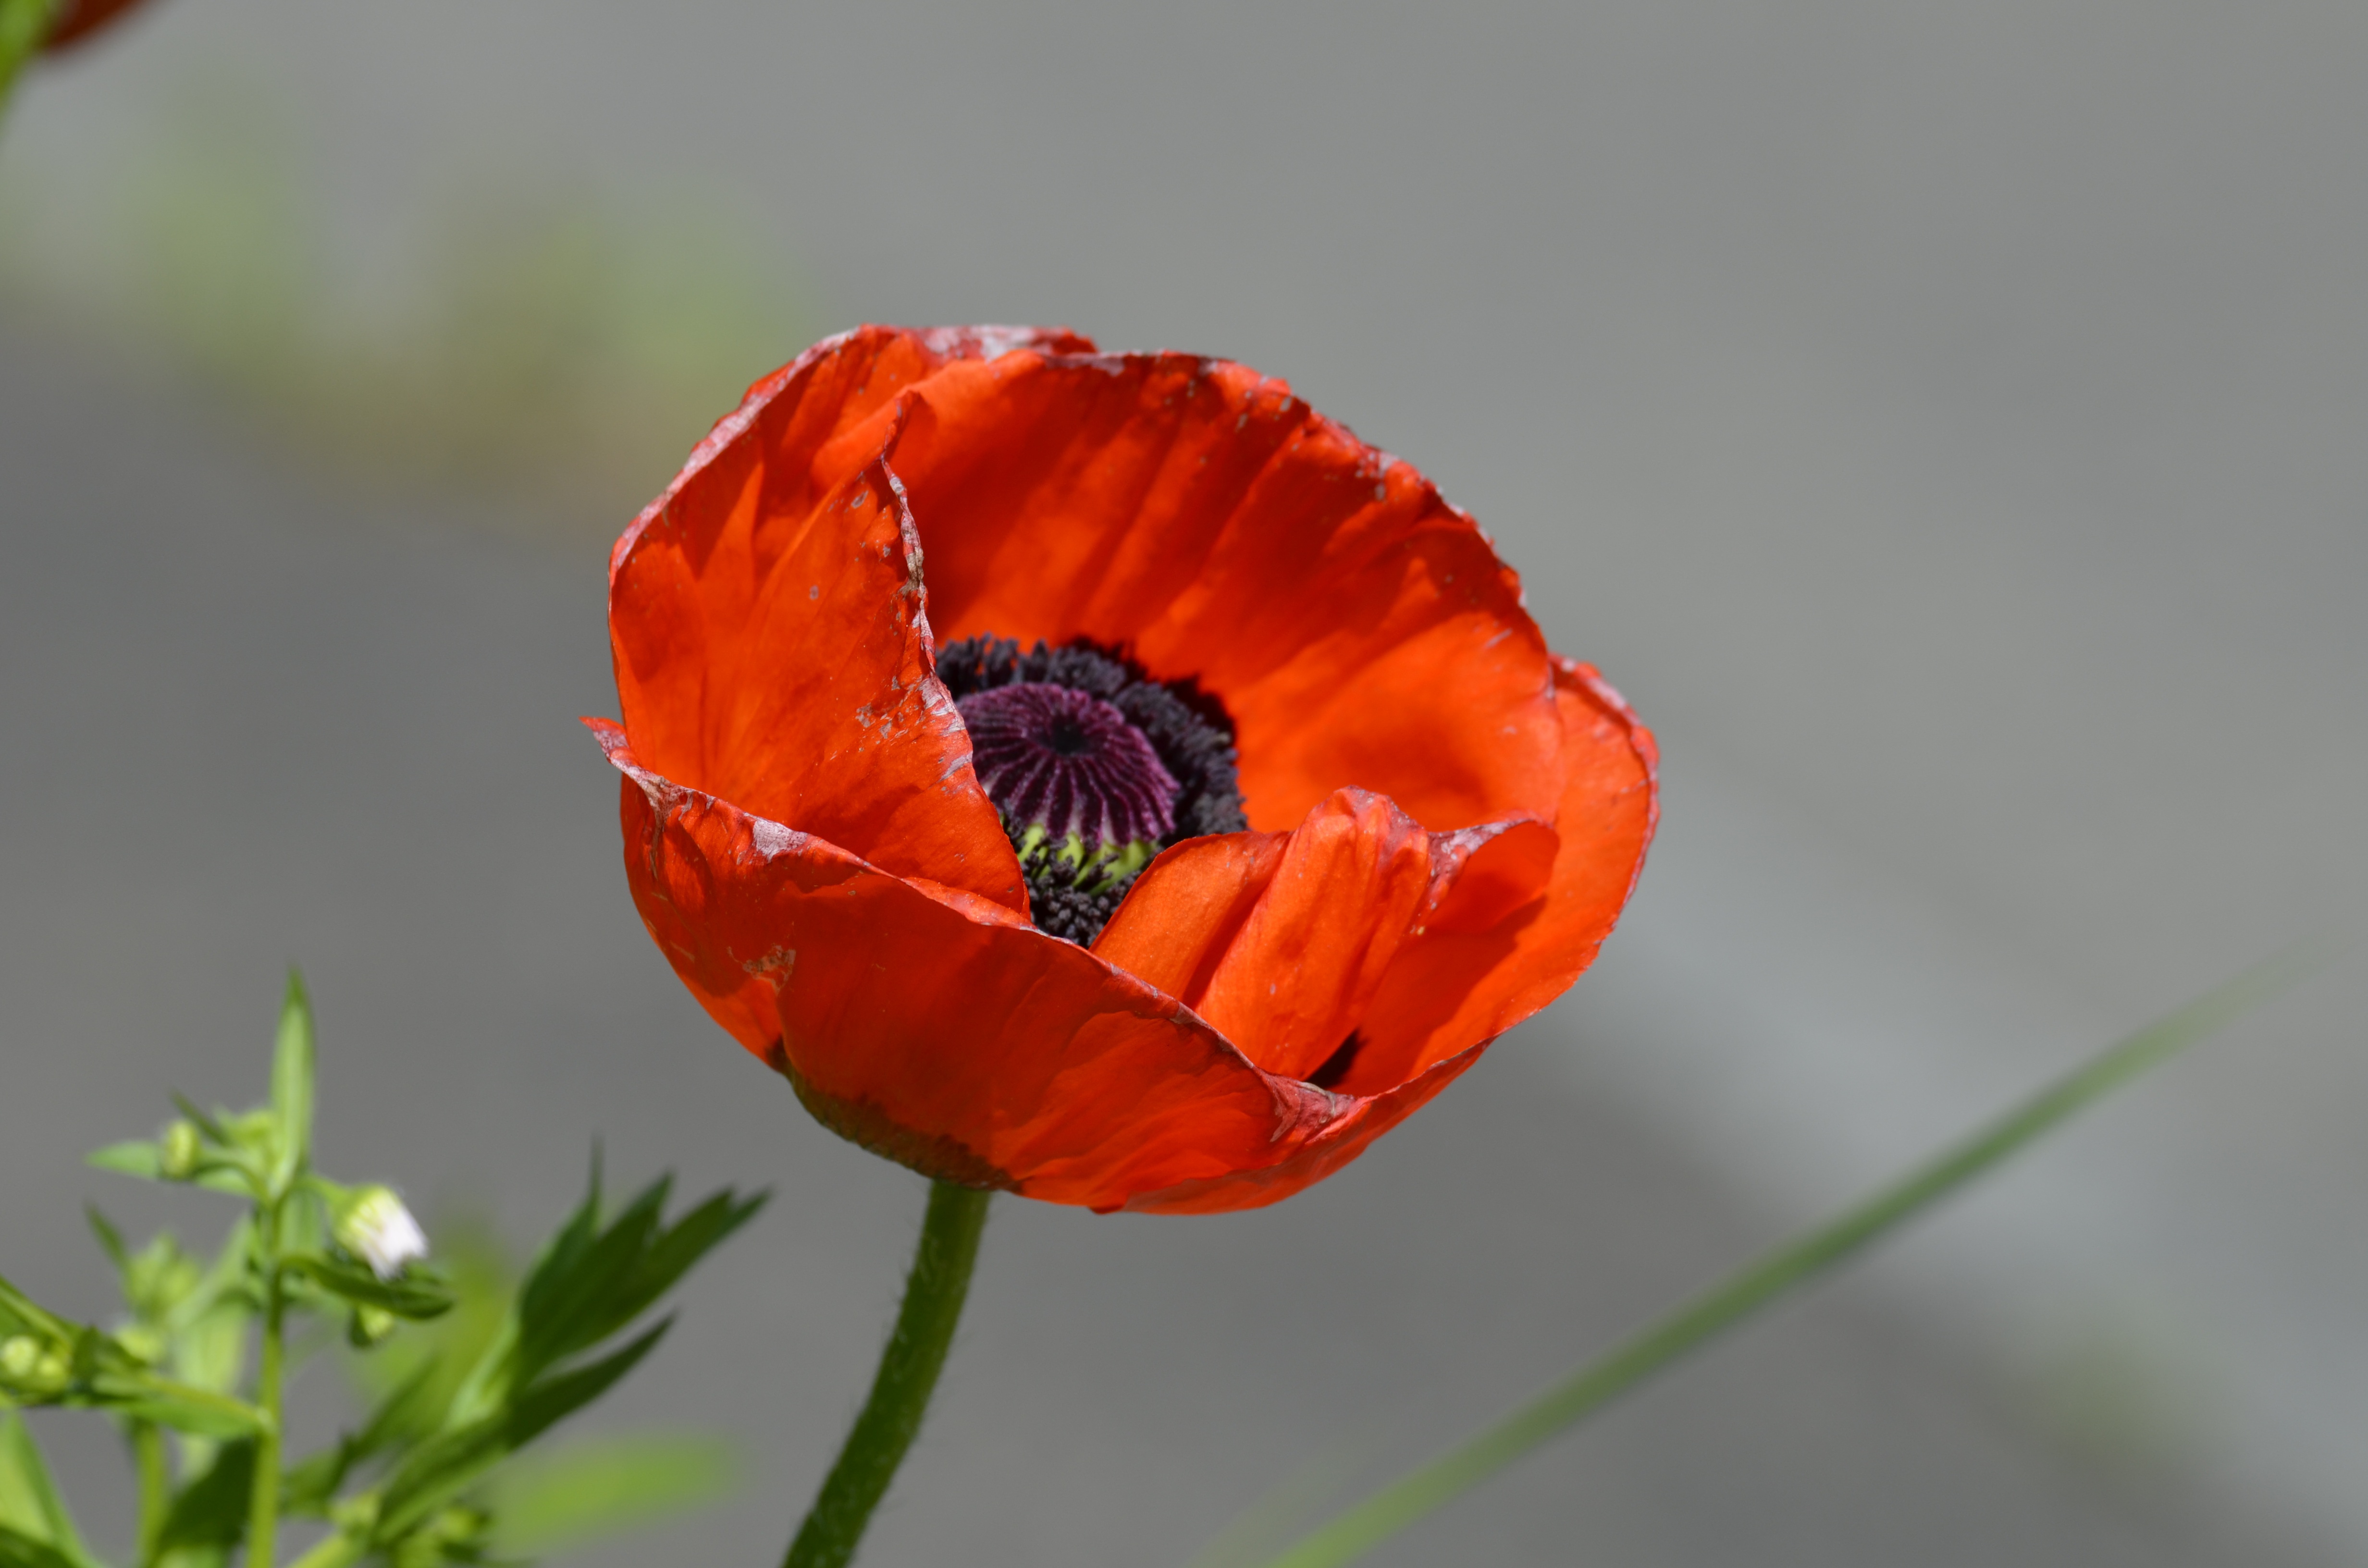
nature, plant, flower, petal, red, flora, wildflower, close up, poppy, coquelicot, macro photography, flowering plant, klaschtmohn, plant stem, land plant, poppy family